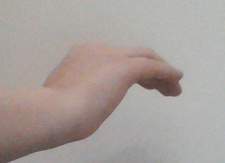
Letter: haa